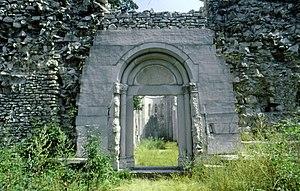
Ruines de l'abbaye de Vérteskeresztúr